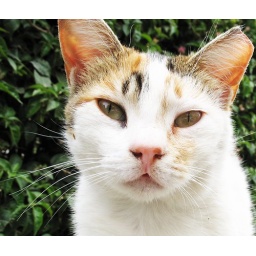
This cat was sleeping on a utility cabinet in the street.